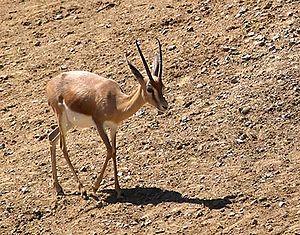
Les gazelles sont des mammifères, de la famille des bovidés, principalement de la sous-famille des antilopinés, vivant dans les steppes d'Afrique et d'Asie. Le nom gazelle, féminin, est issu du mot persan ghazâl, qui signifie « élégante et rapide ».
Le Sahel désigne une bande de l'Afrique marquant la transition, à la fois floristique et climatique, entre le domaine saharien au nord et les savanes du domaine soudanien, où les pluies sont substantielles, au sud. D'ouest en est, il s'étend de l'Atlantique à la mer Rouge. La définition de la zone couverte est très variable selon les auteurs. Ainsi, pour certains le Sahel comprend tous les territoires bordant le Sahara : il y a donc un Sahel septentrional et un Sahel méridional. C'est ce dernier qui est cependant désigné quand on ne lui ajoute pas de qualificatif.
Gazella est un genre de mammifères, de la famille des bovidés, de la sous-famille des antilopinés, vivant dans les steppes d'Afrique et d'Asie.
La gazelle dorcas ou gazelle Dorcade est une espèce de gazelle de la famille des bovidés qui vit dans le Sahara, elle est le plus petit des bovidés sahariens.